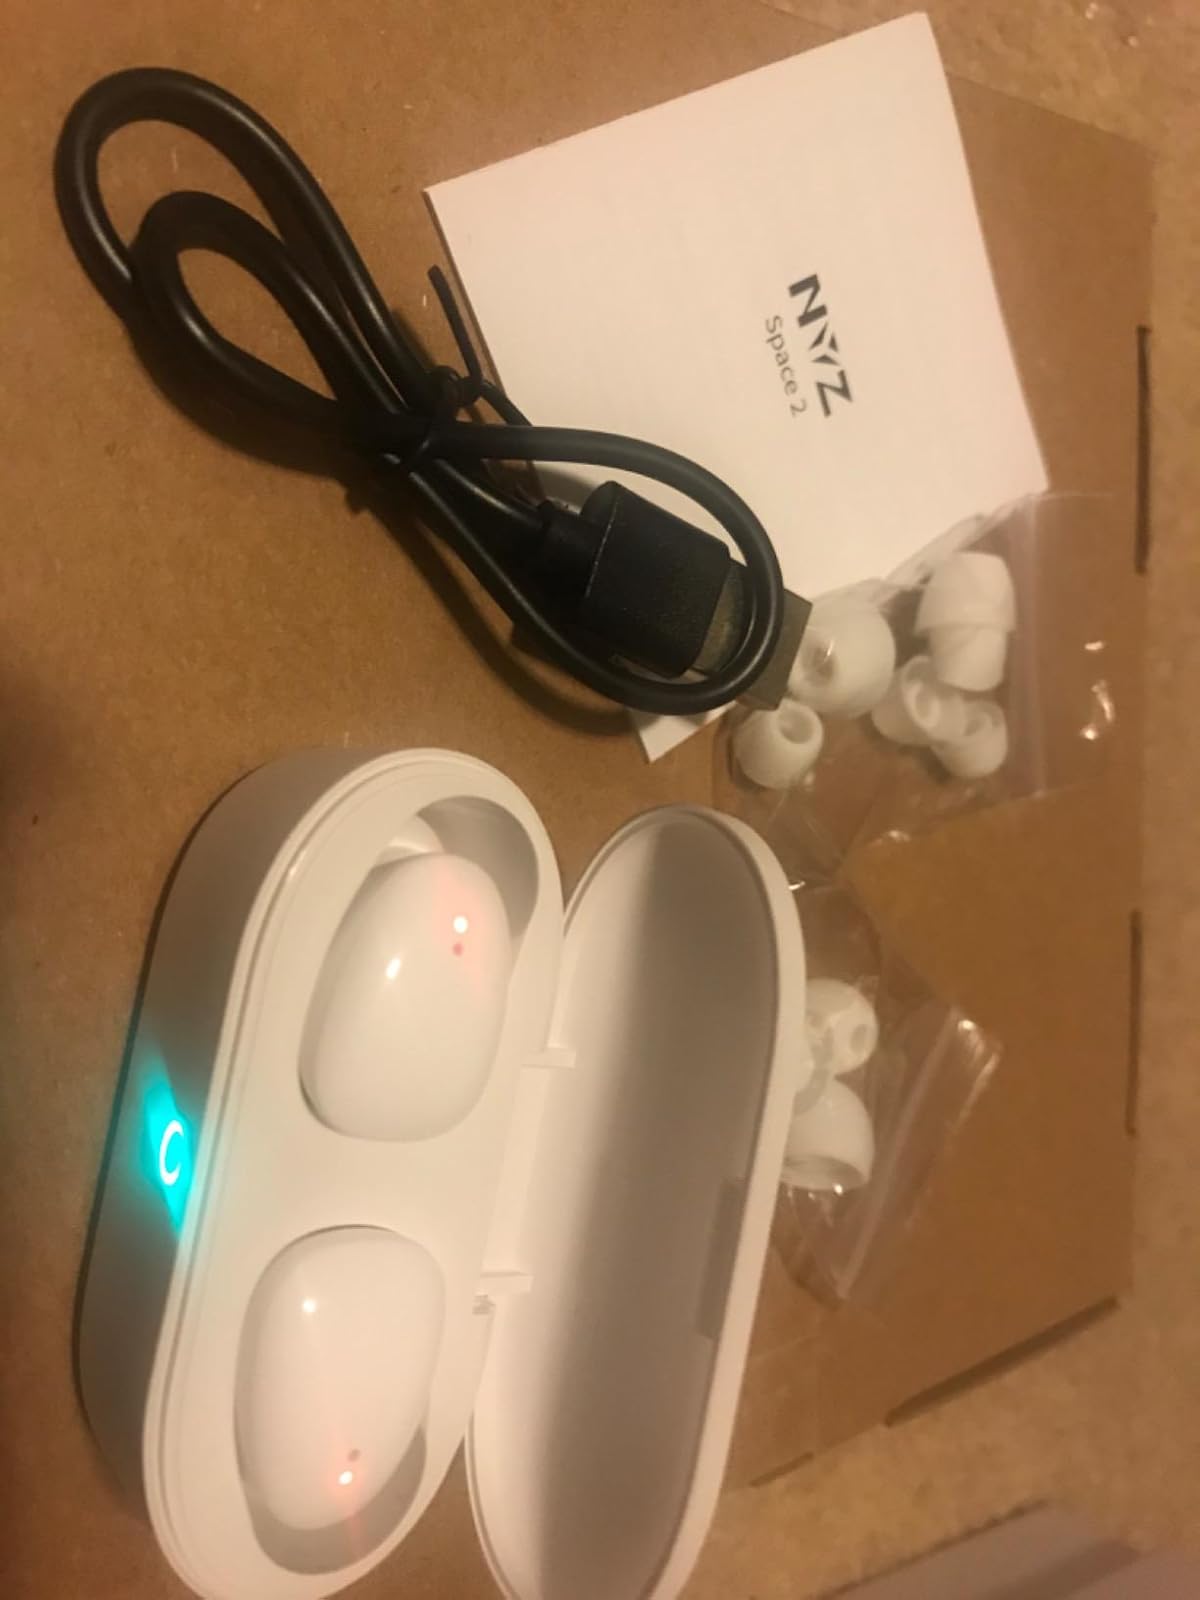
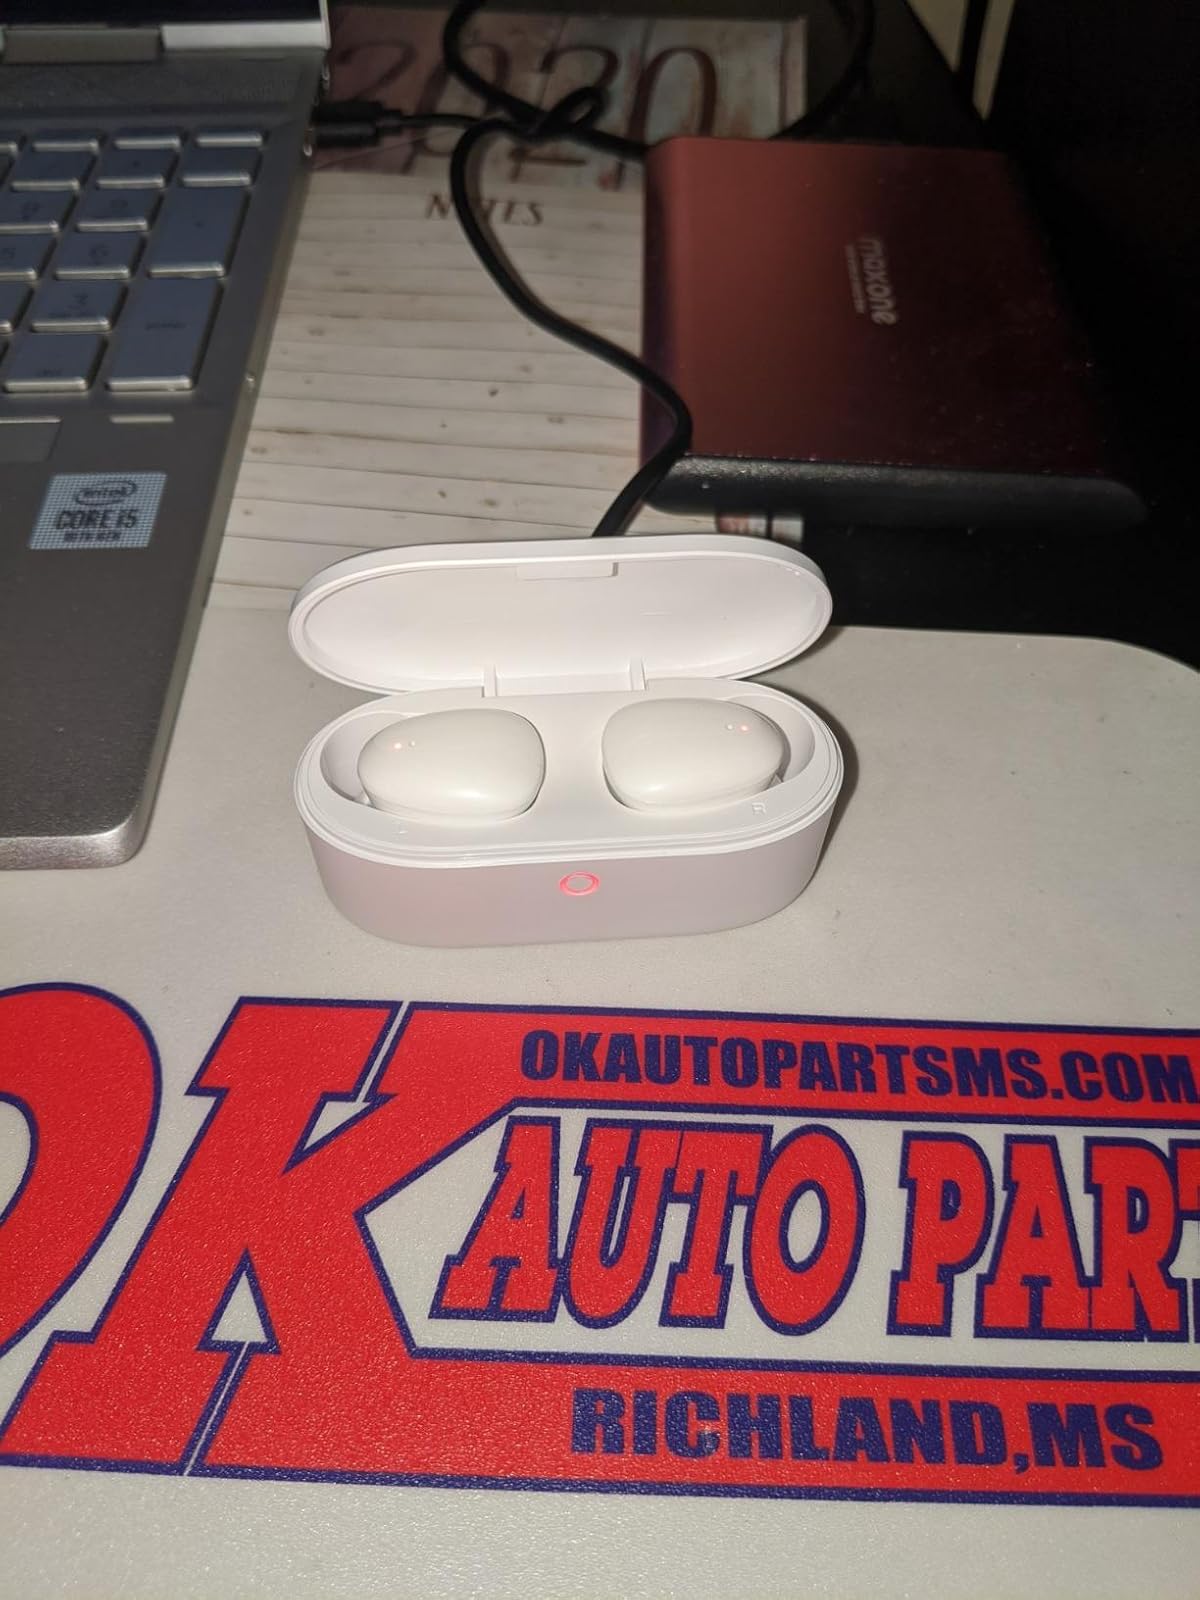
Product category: earbuds
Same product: yes